Droop (RuPaul's Drag Race)

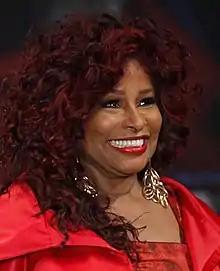
Chaka Khan is a guest judge.

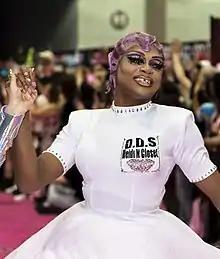
Heidi N Closet wins the main challenge.

For the episode's mini-challenge, the contestants pair up and create a box of FabFitFun products for another duo, then gift it to them with shade. Gigi Goode and Jackie Cox win the mini-challenge.